Anime-influenced animation

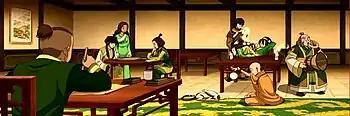
Characters from "" (2005–2008), one of the more notable American anime-influenced animated series

"" and its sequel series "The Legend of Korra" are other examples of American series influenced by anime so heavily that they started discussions among fans and viewers about what anime is and whether a non-Japanese animation should be called anime. "Avatar" creators Bryan Konietzko and Michael Dante DiMartino confirmed an anime influence in a magazine interview; that of "Hayao Miyazaki, especially "Spirited Away" and "Princess Mononoke"" as well as "My Neighbor Totoro". Other studios from which inspiration was drawn include Studio 4°C, Production I.G, Polygon Pictures and Studio Ghibli.